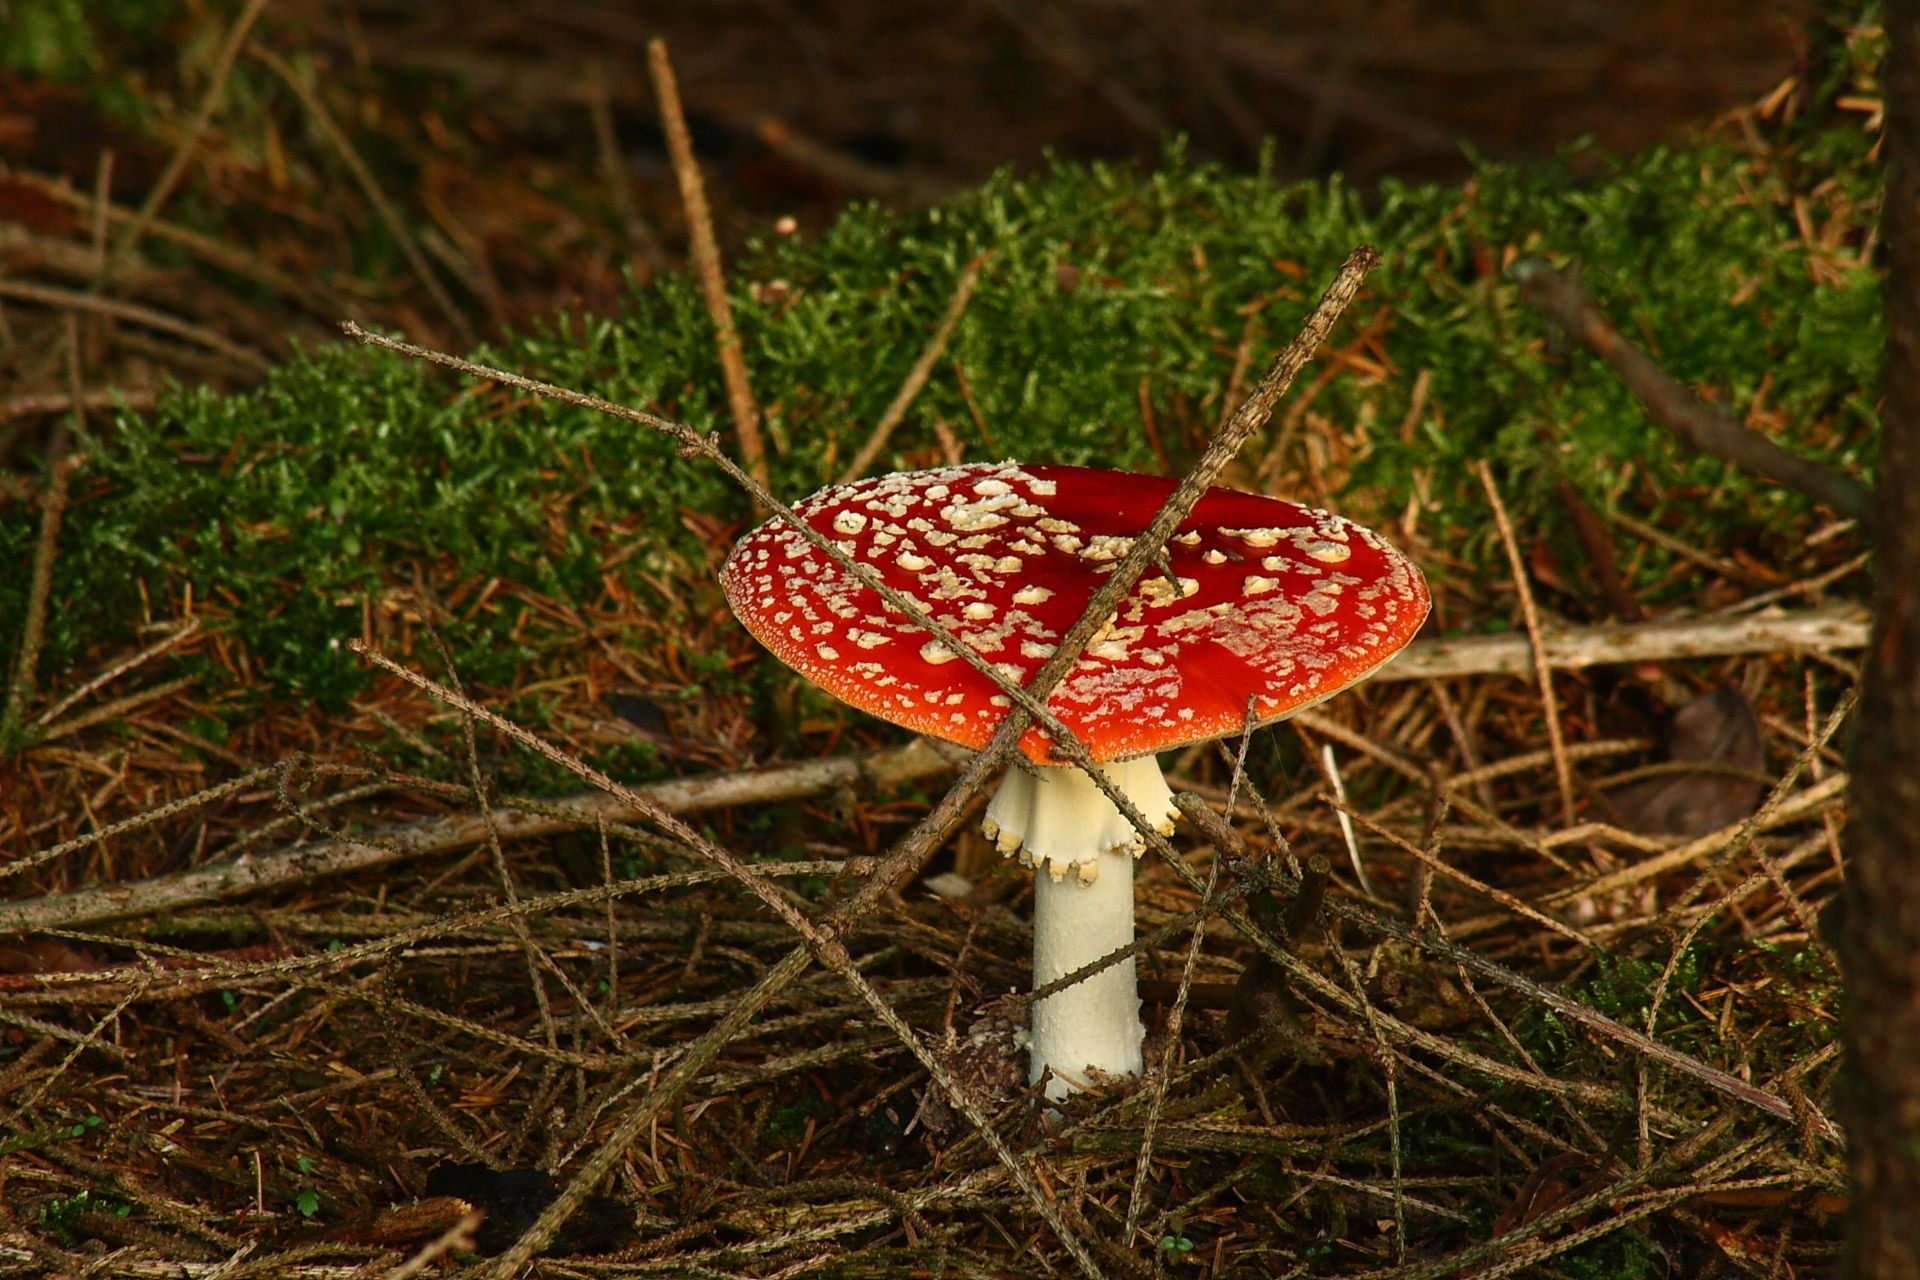
nature, forest, leaf, flower, golden, insect, autumn, botany, mushroom, flora, fauna, fungus, fly agaric, woodland, october, agaric, golden autumn, macro photography, golden october, medicinal mushroom